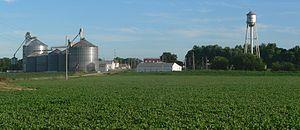
Le village américain de Talmage est situé dans le comté d'Otoe, dans l’État du Nebraska. Sa population s’élevait à 233 habitants lors du recensement de 2010.